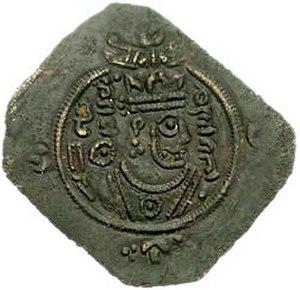
Cette liste présente les dirigeants de la Perse et de l'Iran.
Schahr-Barâz ou Shahrvarāz est un général puis souverain perse usurpateur aux dépens de la dynastie des Sassanides en 630.